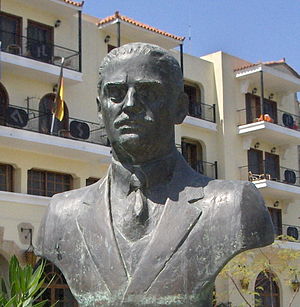
Dimitrios Golemis
Center
Dimitrios P. Golemis græsk: Δημήτριος Γολέμης var en græsk atlet som deltog i de første moderne olympiske lege 1896 i Athen.